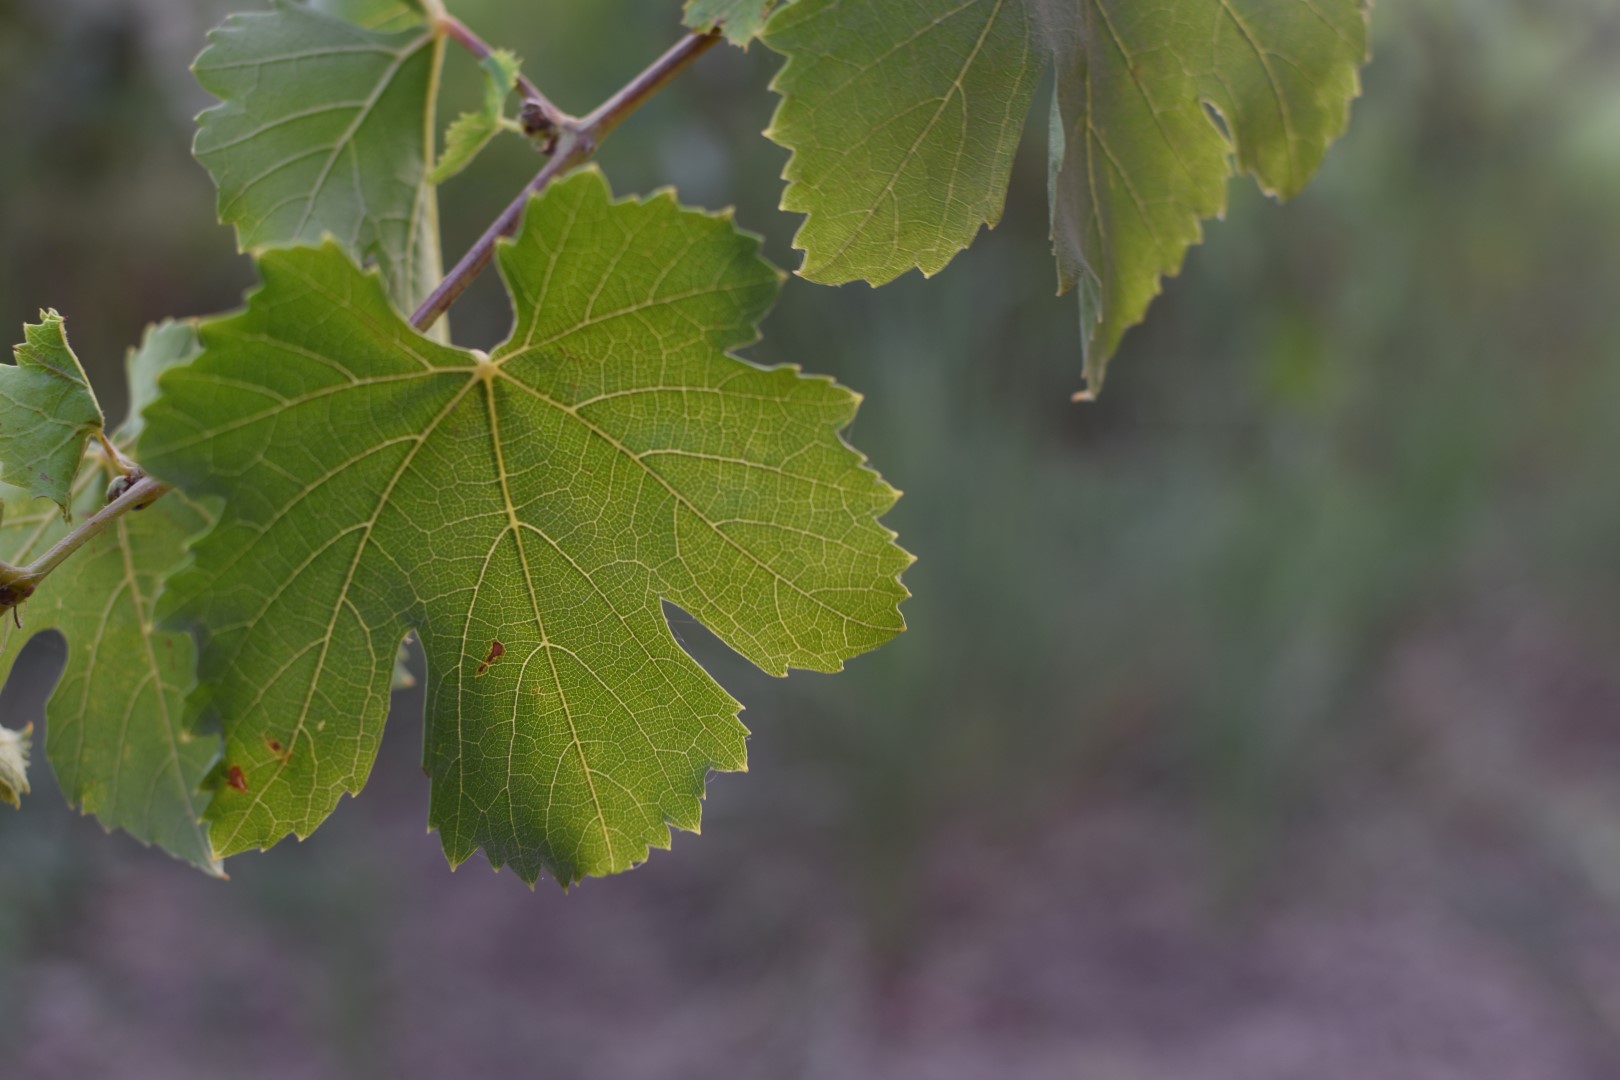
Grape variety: Thompson Seedless